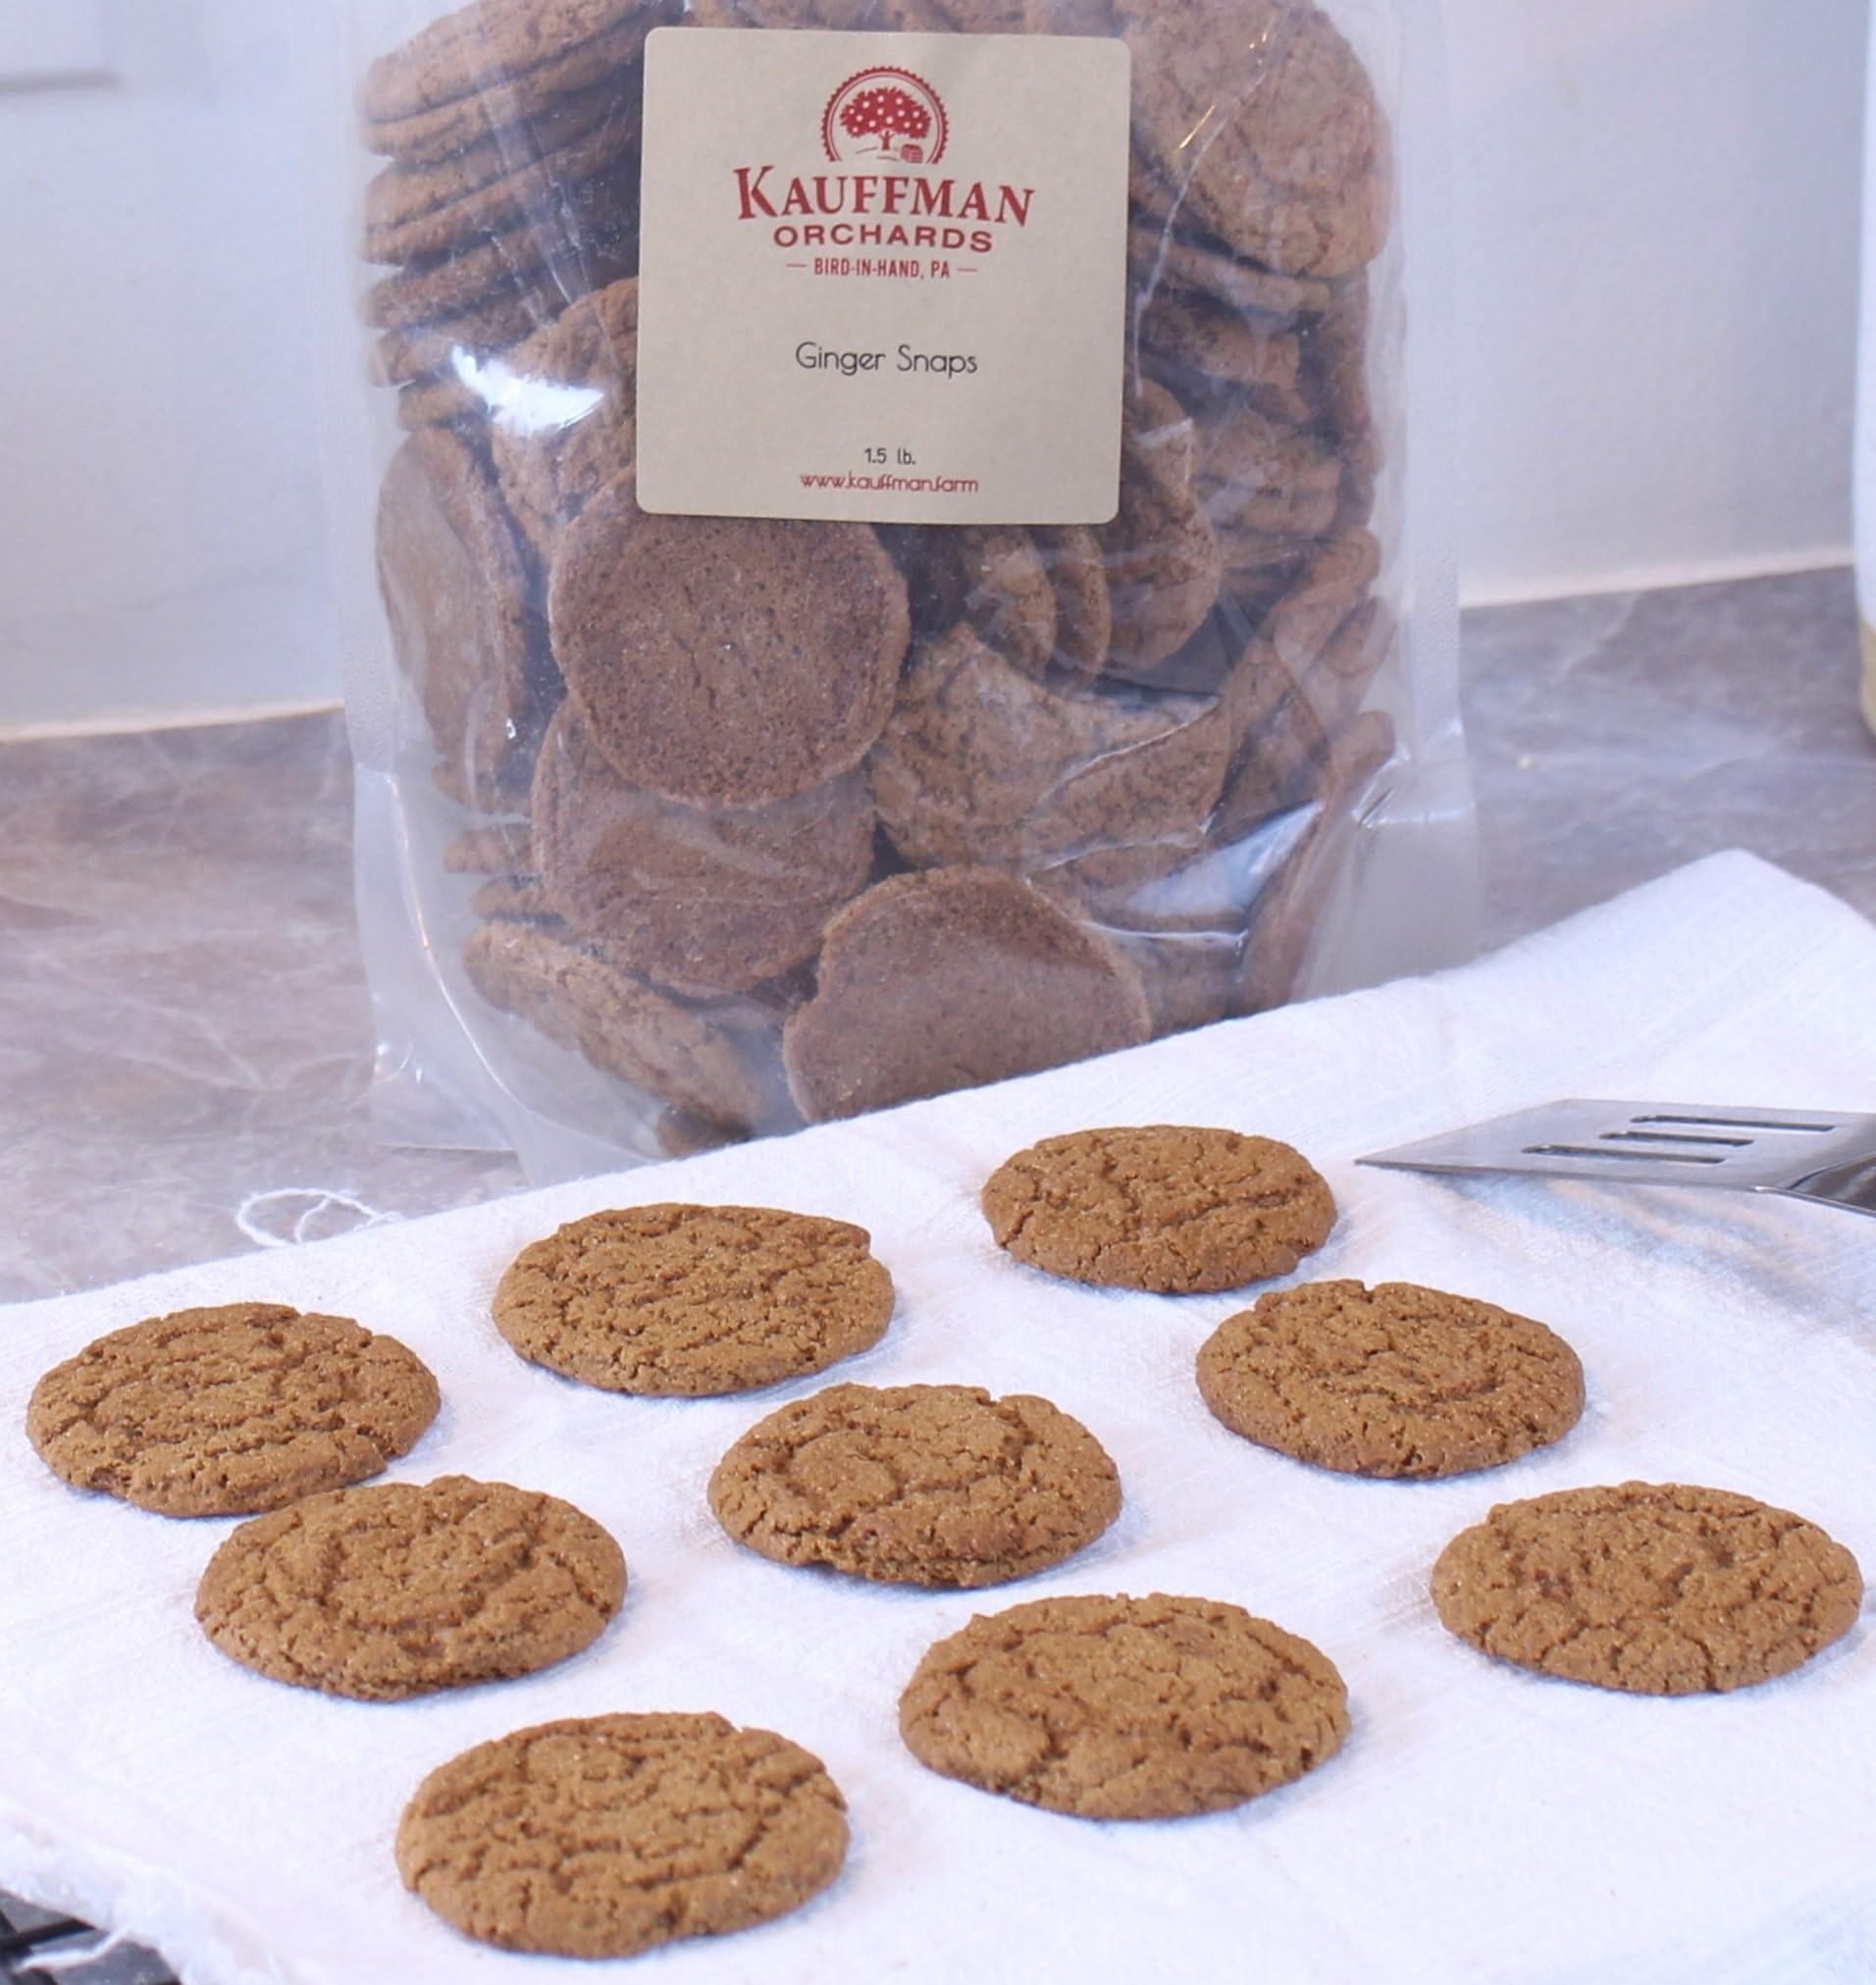
Item Name: Kauffman Orchards Ginger Snap Cookies, Bulk 1.5 Pound Bag
Bullet Point 1: Made in the USA; Ginger Snaps in Bulk Quantity.
Bullet Point 2: Our Ginger Snap Cookies Are Made with Real Ginger and Molasses.
Bullet Point 3: Wonderful Autumn Treat; Pair with Apple Cider, Milk or Coffee.
Product Description: Think of it...a bit of real ginger, Pennsylvania-made molasses and other natural ingredients. Doesn't it sound like a perfectly spiced treat for one and all? These original recipe Ginger Snaps, probably the best selling item in our entire snack section in our Farm Market, are made with real ginger, molasses, cinnamon and cloves. Ginger Snaps and Kauffman Orchards Fresh Apple Cider together make an irresistable Autumn treat. Also enjoy these crunchy cookies year-round with a hot cup of tea or coffee or with a cold glass of milk for an extra special treat. You can even grind up these ginger snaps to create a delicious crust for cheesecakes and pies. We buy large quantities of Ginger Snaps and repackage them into more practical sizes for you.
Value: 24.0
Unit: Ounce

Price: 22.99